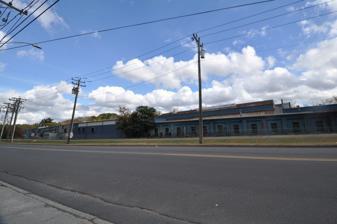
Building: Atwater Manufacturing Company
Country: United States of America
Year built: 1912
United States historic place Atwater Manufacturing Company U.S. National Register of Historic Places Show map of Connecticut Show map of the United States Location 335 Atwater St., Southington, Connecticut Coordinates 41°34′43″N 72°53′54″W / 41.57861°N 72.89833°W / 41.57861; -72.89833 Area 6.5 acres (2.6 ha) Built c. 1912 Architectural style Industrial vernacular MPS Historic Industrial Complexes of Southington TR NRHP reference No. 88002678 Added to NRHP December 8, 1988 The Atwater Manufacturing Company is a historic industrial property at 335 Atwater Street in Southington, Connecticut , United States.  The company, founded in 1867 and now known as Rex Forge , has long been one of Southington's major industrial employers.  The ten extant buildings of the complex date as far back as 1912, and are an important element of the town's industrial past.  The property was listed on the National Register of Historic Places in 1988. Description and history The Atwater Manufacturing Company plant is located in Southington's Plantsville area, on the east side of Atwater Street, just north of its junction with Canal Street.  The roughly linear complex extends between the Quinnipiac River , which flows southward to its east, and a former railroad right-of-way (now a multiuse trail) that runs between it and Atwater Street. The area comprises ten buildings, with construction dates ranging from approximately 1912 to the 1980s. Most have an exterior finished in corrugated metal, although some of the oldest buildings have painted brick exteriors.  Buildings range in height from one to two stories, with the main forge building the largest; it is covered by a gabled roof with a monitor at its upper level. The site has a long industrial history, having been the location of Southington's first grist mill in 1767.  Atwater Manufacturing was organized in 1869, and at first manufactured parts for carriages.  In the 20th century it transitioned to the manufacture of parts for automobiles, and now as Rex Forge does custom metal forging. See also National Register of Historic Places listings in Southington, Connecticut References